Yasukuni Station

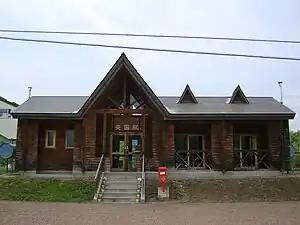

is a railway station in Engaru, Monbetsu, Hokkaidō Prefecture, Japan. Its station number is A51.